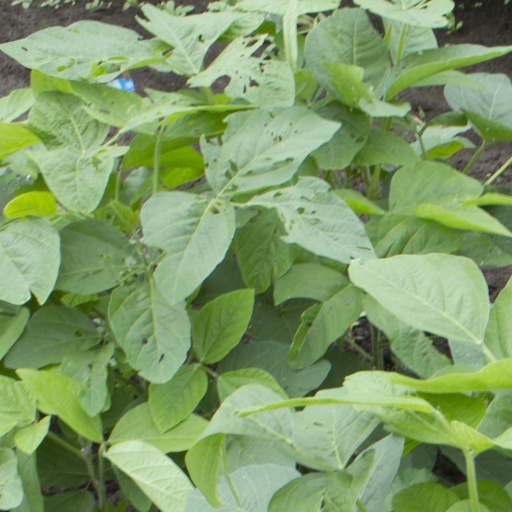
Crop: soybean